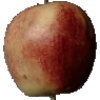
Label: red_apple